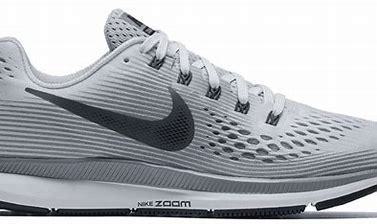
Brand: Nike
Model: Air Zoom Pegasus 34